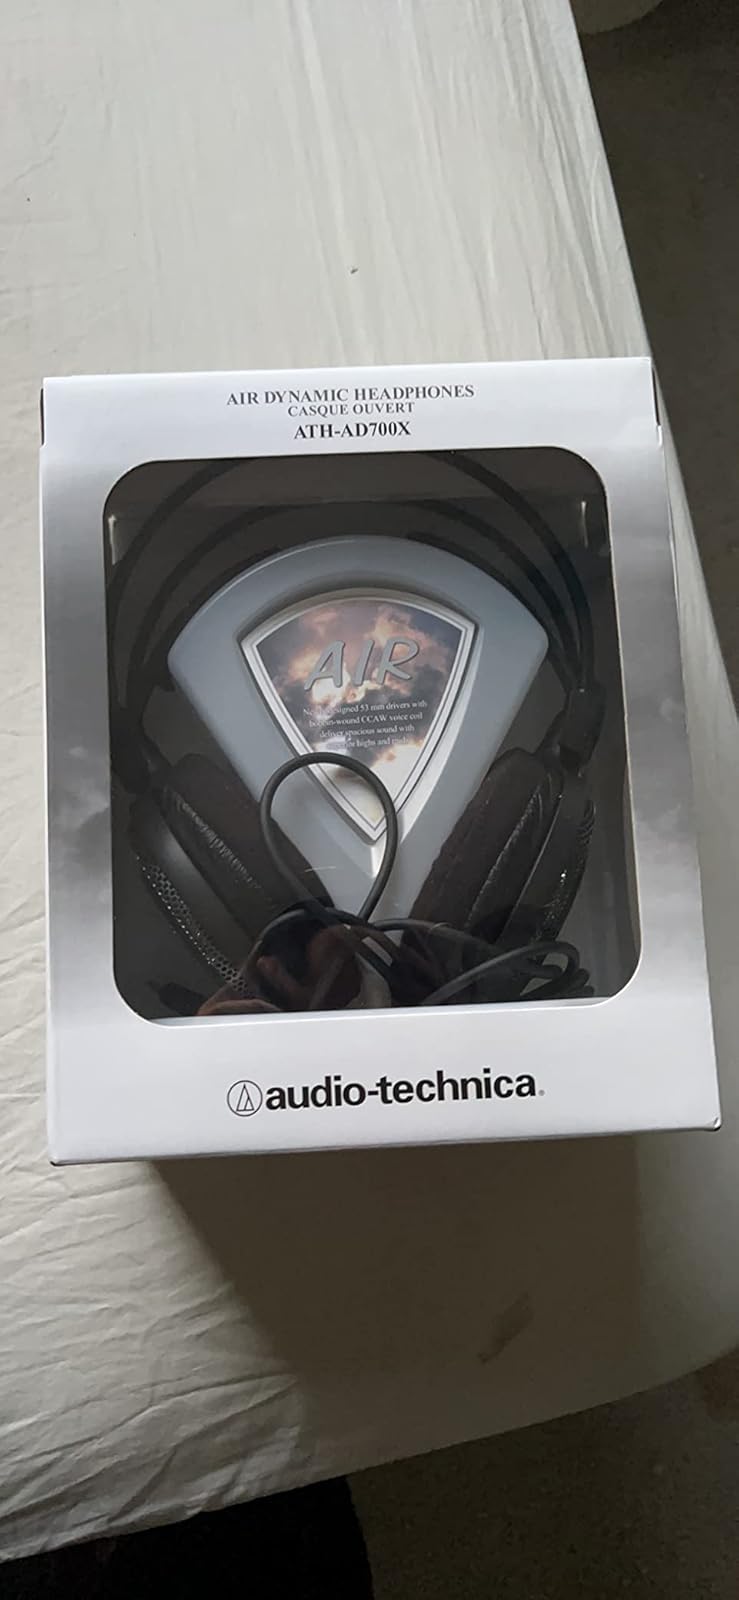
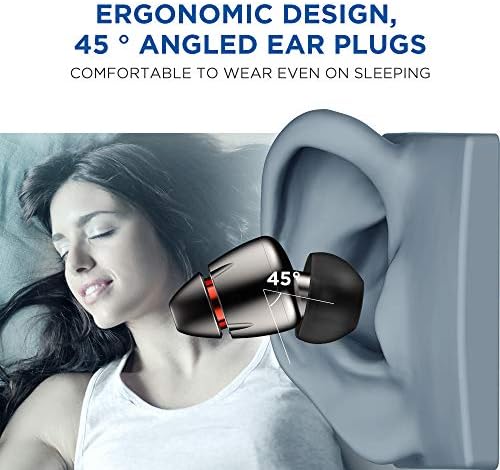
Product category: headphones
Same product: no